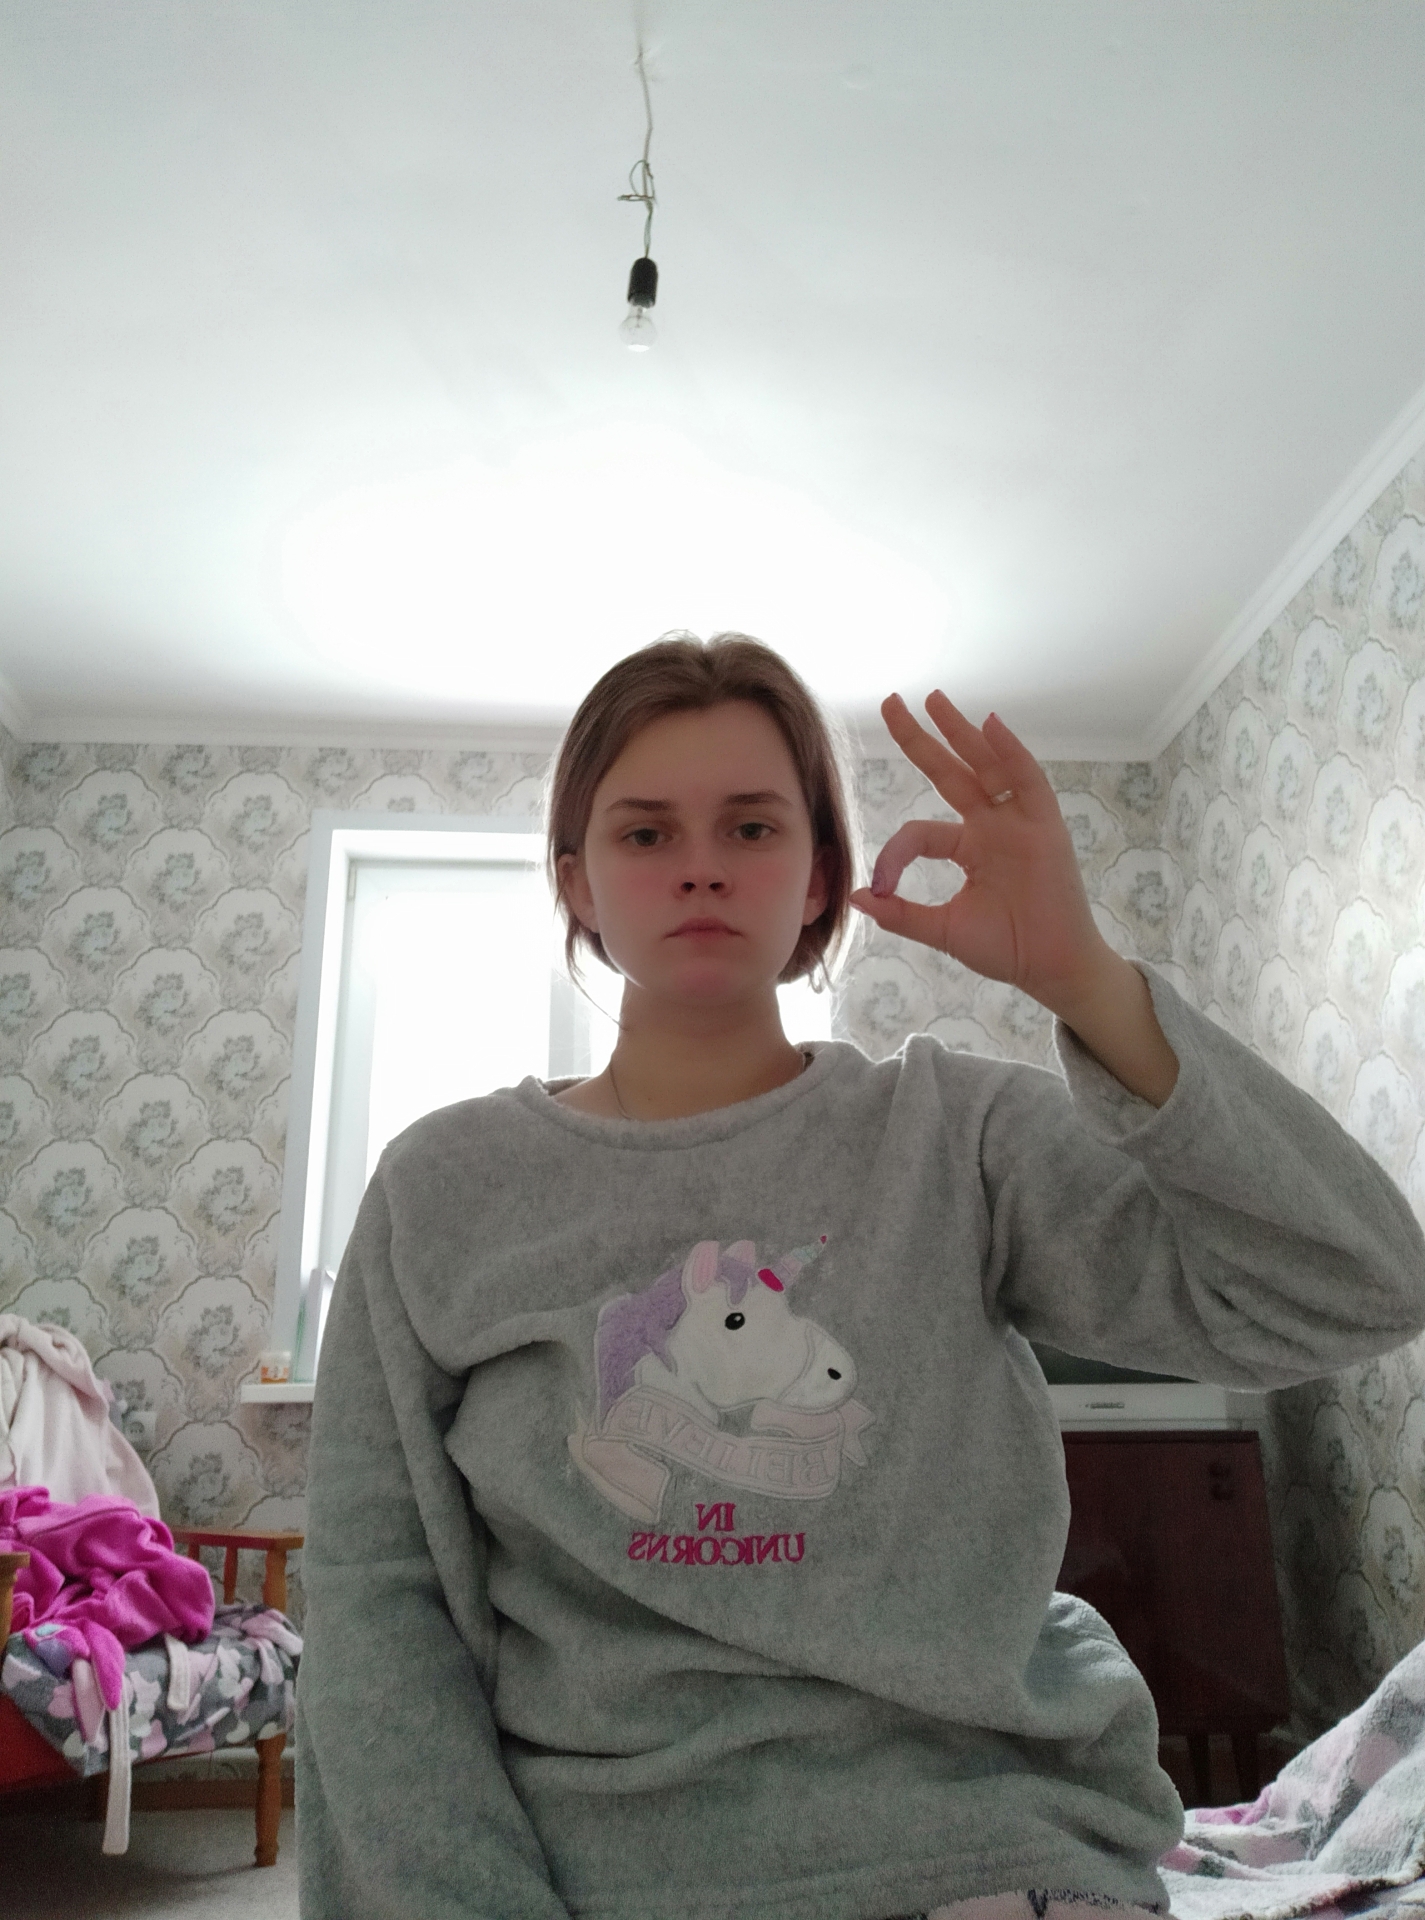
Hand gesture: ok